Brazil–United States relations

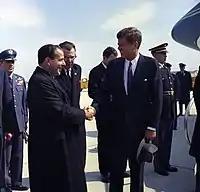
Kennedy greeting Goulart during his visit to the US, 1962.

In 1956 Juscelino Kubitschek took office (1956–1961). Like Vargas, Kubitschek had a pro-industries economic policy. He named it "national developmentalism." But unlike Vargas's plan (and in spite of the policy's own name), Kubitschek's was open to investments by foreign capital. Though he strengthened relations with Latin America and Europe, Kubitschek also sought to improve ties with the United States. His economic policy attracted huge direct investments by foreign capital, much of which came from the U.S. He also proposed an ambitious plan for United States development aid in Latin America, the Pan-American Operation. The outgoing administration of President Dwight Eisenhower found the plan of no interest, but the administration of President John F. Kennedy appropriated funds in 1961 for the Alliance for Progress.